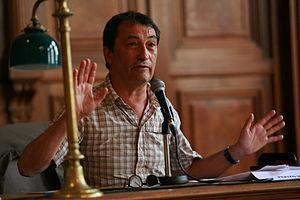
Le conteur Pépito Matéo intervenant au cours du colloque ""Que nous disent les contes
Luis José « Pépito » Matéo est un conteur et comédien français. Il est l'un des artistes-conteurs du mouvement du renouveau du conte en France et en Occident.
Le renouveau du conte est un mouvement artistique scénique apparu dans les années 1970 qui revisite l'art de raconter des histoires à un auditoire.